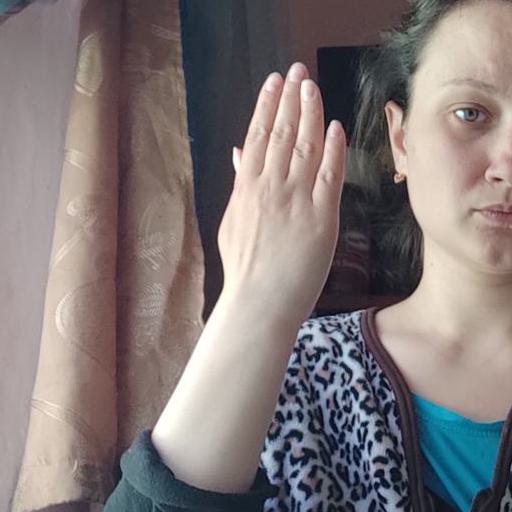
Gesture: stop_inverted